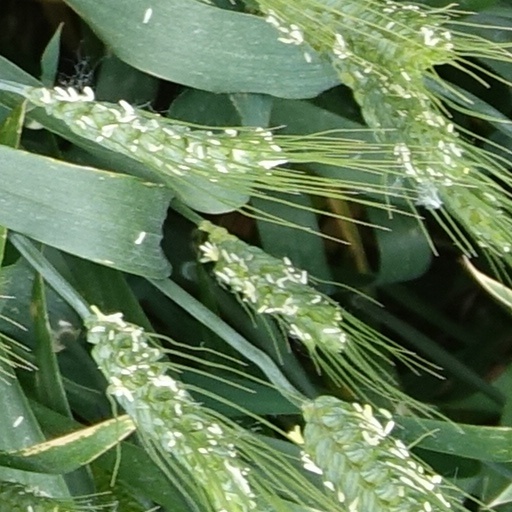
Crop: wheat